Demographic history of Serbian Banat

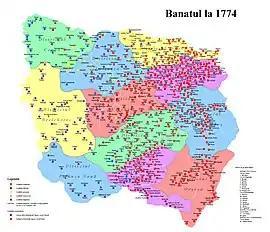
Serb settlements in Banat in 1774

This article is about demographic history of Serbian Banat.